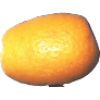
Label: Kumquats 1